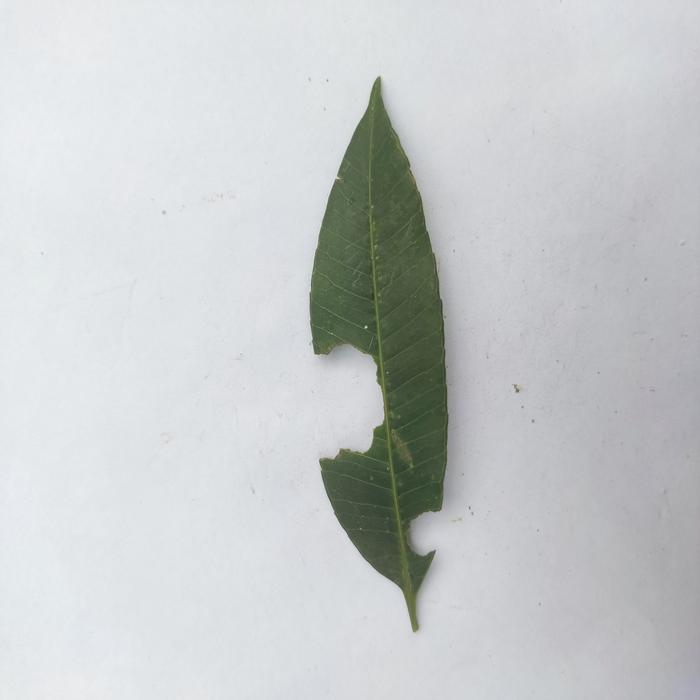
Crop: Hog Plum
Leaf condition: Caterpillars_Infestation